Del Pilar-class offshore patrol vessel

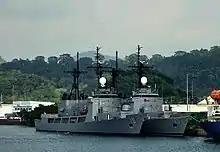
BRP "Gregorio del Pilar" and BRP "Ramon Alcaraz"

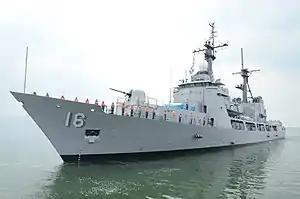
BRP "Ramon Alcaraz"

A second "Hamilton"-class cutter, the USCGC "Dallas" (WHEC-716), was turned over to the Philippine Navy on 22 May 2012 with ceremonies held at the Federal Law Enforcement Training Center Pier Papa in North Charleston, South Carolina. The ship was named BRP "Ramon Alcaraz" (PF-16) in Philippine Navy service. Like its sister ship, it was retrofitted and modified in the US, replacing systems removed by the USCG. It was expected to arrive in the Philippines by February 2013. However, further training and unspecified upgrades on the ship pushed the arrival of the BRP "Ramon Alcaraz" to August 2013. The ship's arrival ceremony was held at Subic Harbor on August 6, 2013, led by President Aquino. It was commissioned on Nov. 22, 2013.